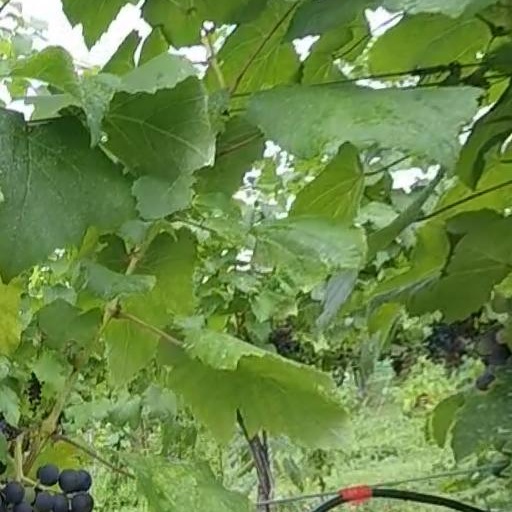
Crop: grape